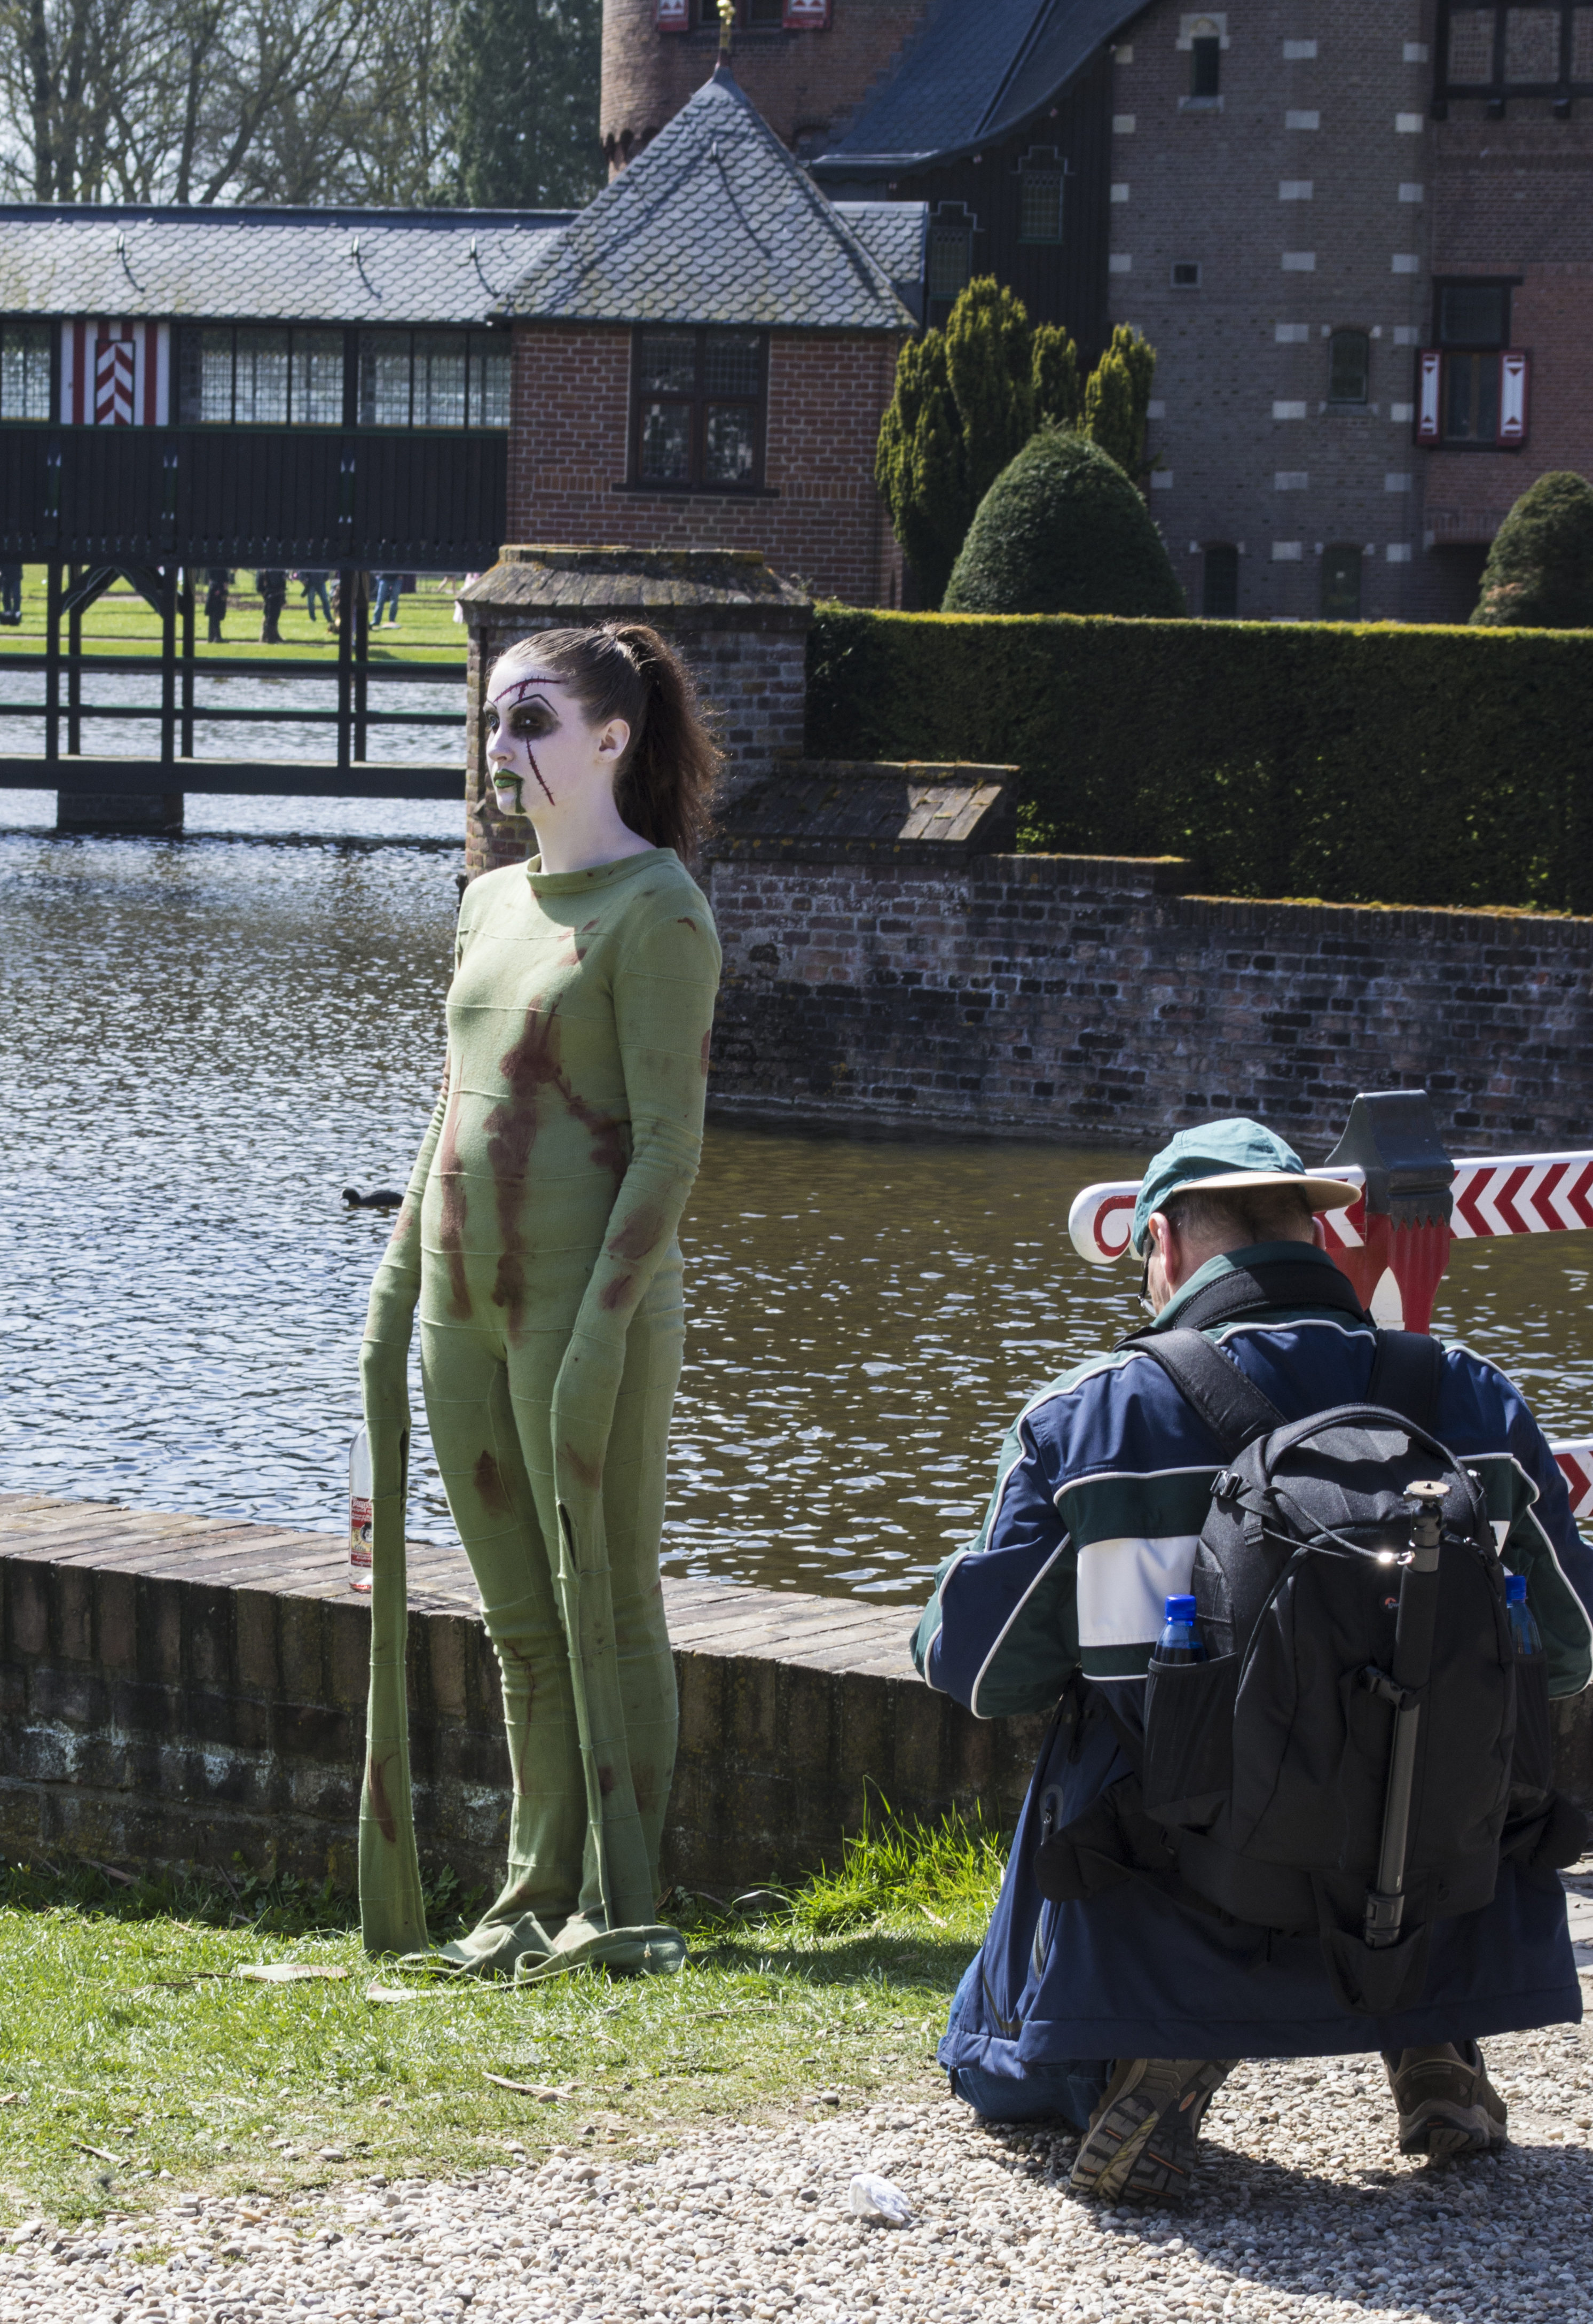
outdoor, walking, people, photography, photo, spring, nikon, holland, festival, nederland, netherlands, 2013, fun, dutch, outdoorphotography, picture, photograph, fotos, foto, fotografie, fantasy, elf, event, costume, fair, paulvandevelde, pdvandevelde, padagudaloma, dordrecht, nederlandinfotos, evenementenfotografie, pvdvfotografie, pdvandeveldedordrecht, nederlandsefotografie, dutchphotogaraphy, totallydutch, fotografienederland, hollandsefotografie, fotografieholland, livingstatue, haarzuilens, dehaar, elfia, kasteeldehaar, elffantasyfair, elfiahaarzuilens, fantasyevent, elfia2013, wwwelfiacom, dwarveshobbits